Babylonian astrology

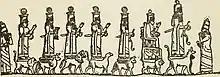
(From right to left) Ashur, Ishtar, Sin, Enlil, Shamash, Adad, and Ishtar of Arbela are flanked by two star-worshippers.

The calendar and astrology were very interconnected. When creating the calendar for the next month or year, it was important to keep in mind where important festivals and other religious activities would fall. It seems that four nearby, surrounding countries contributed to each twelve-month calendar year: Elam, Amurru, Subartu, and Akkad. The months were divided into groups of three, alternating by four, evenly split among the four lands. The first, fifth, and ninth months belonged to Akkad, the second, sixth, and tenth belonged to Elam, the third, seventh, and eleventh belonged to Amurru, and the fourth, eighth, and twelfth belonged to Subartu. Days of each month follows the same pattern, beginning with one for Akkad, two for Elam, three for Amurru, four for Subartu, five for Akkad, and so on. As calendars were often created by priests, months that would come with rather unfavorable events were limited, especially prioritizing against eclipses and new moons; this practice also carried over into scheduling the days of each month. The Moon was rather important to Mesopotamian peoples, and often it was what they based their calendar on. Lunar omens were among the most commonplace and, most often, they were based on eclipses rather than simple visibility. Deities of Mesopotamia were associated with certain times, days, and months.